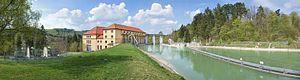
Réservoir de la centrale hydroélectrique Muehltal près de Munich, Allemagne.